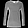
Label: Pullover